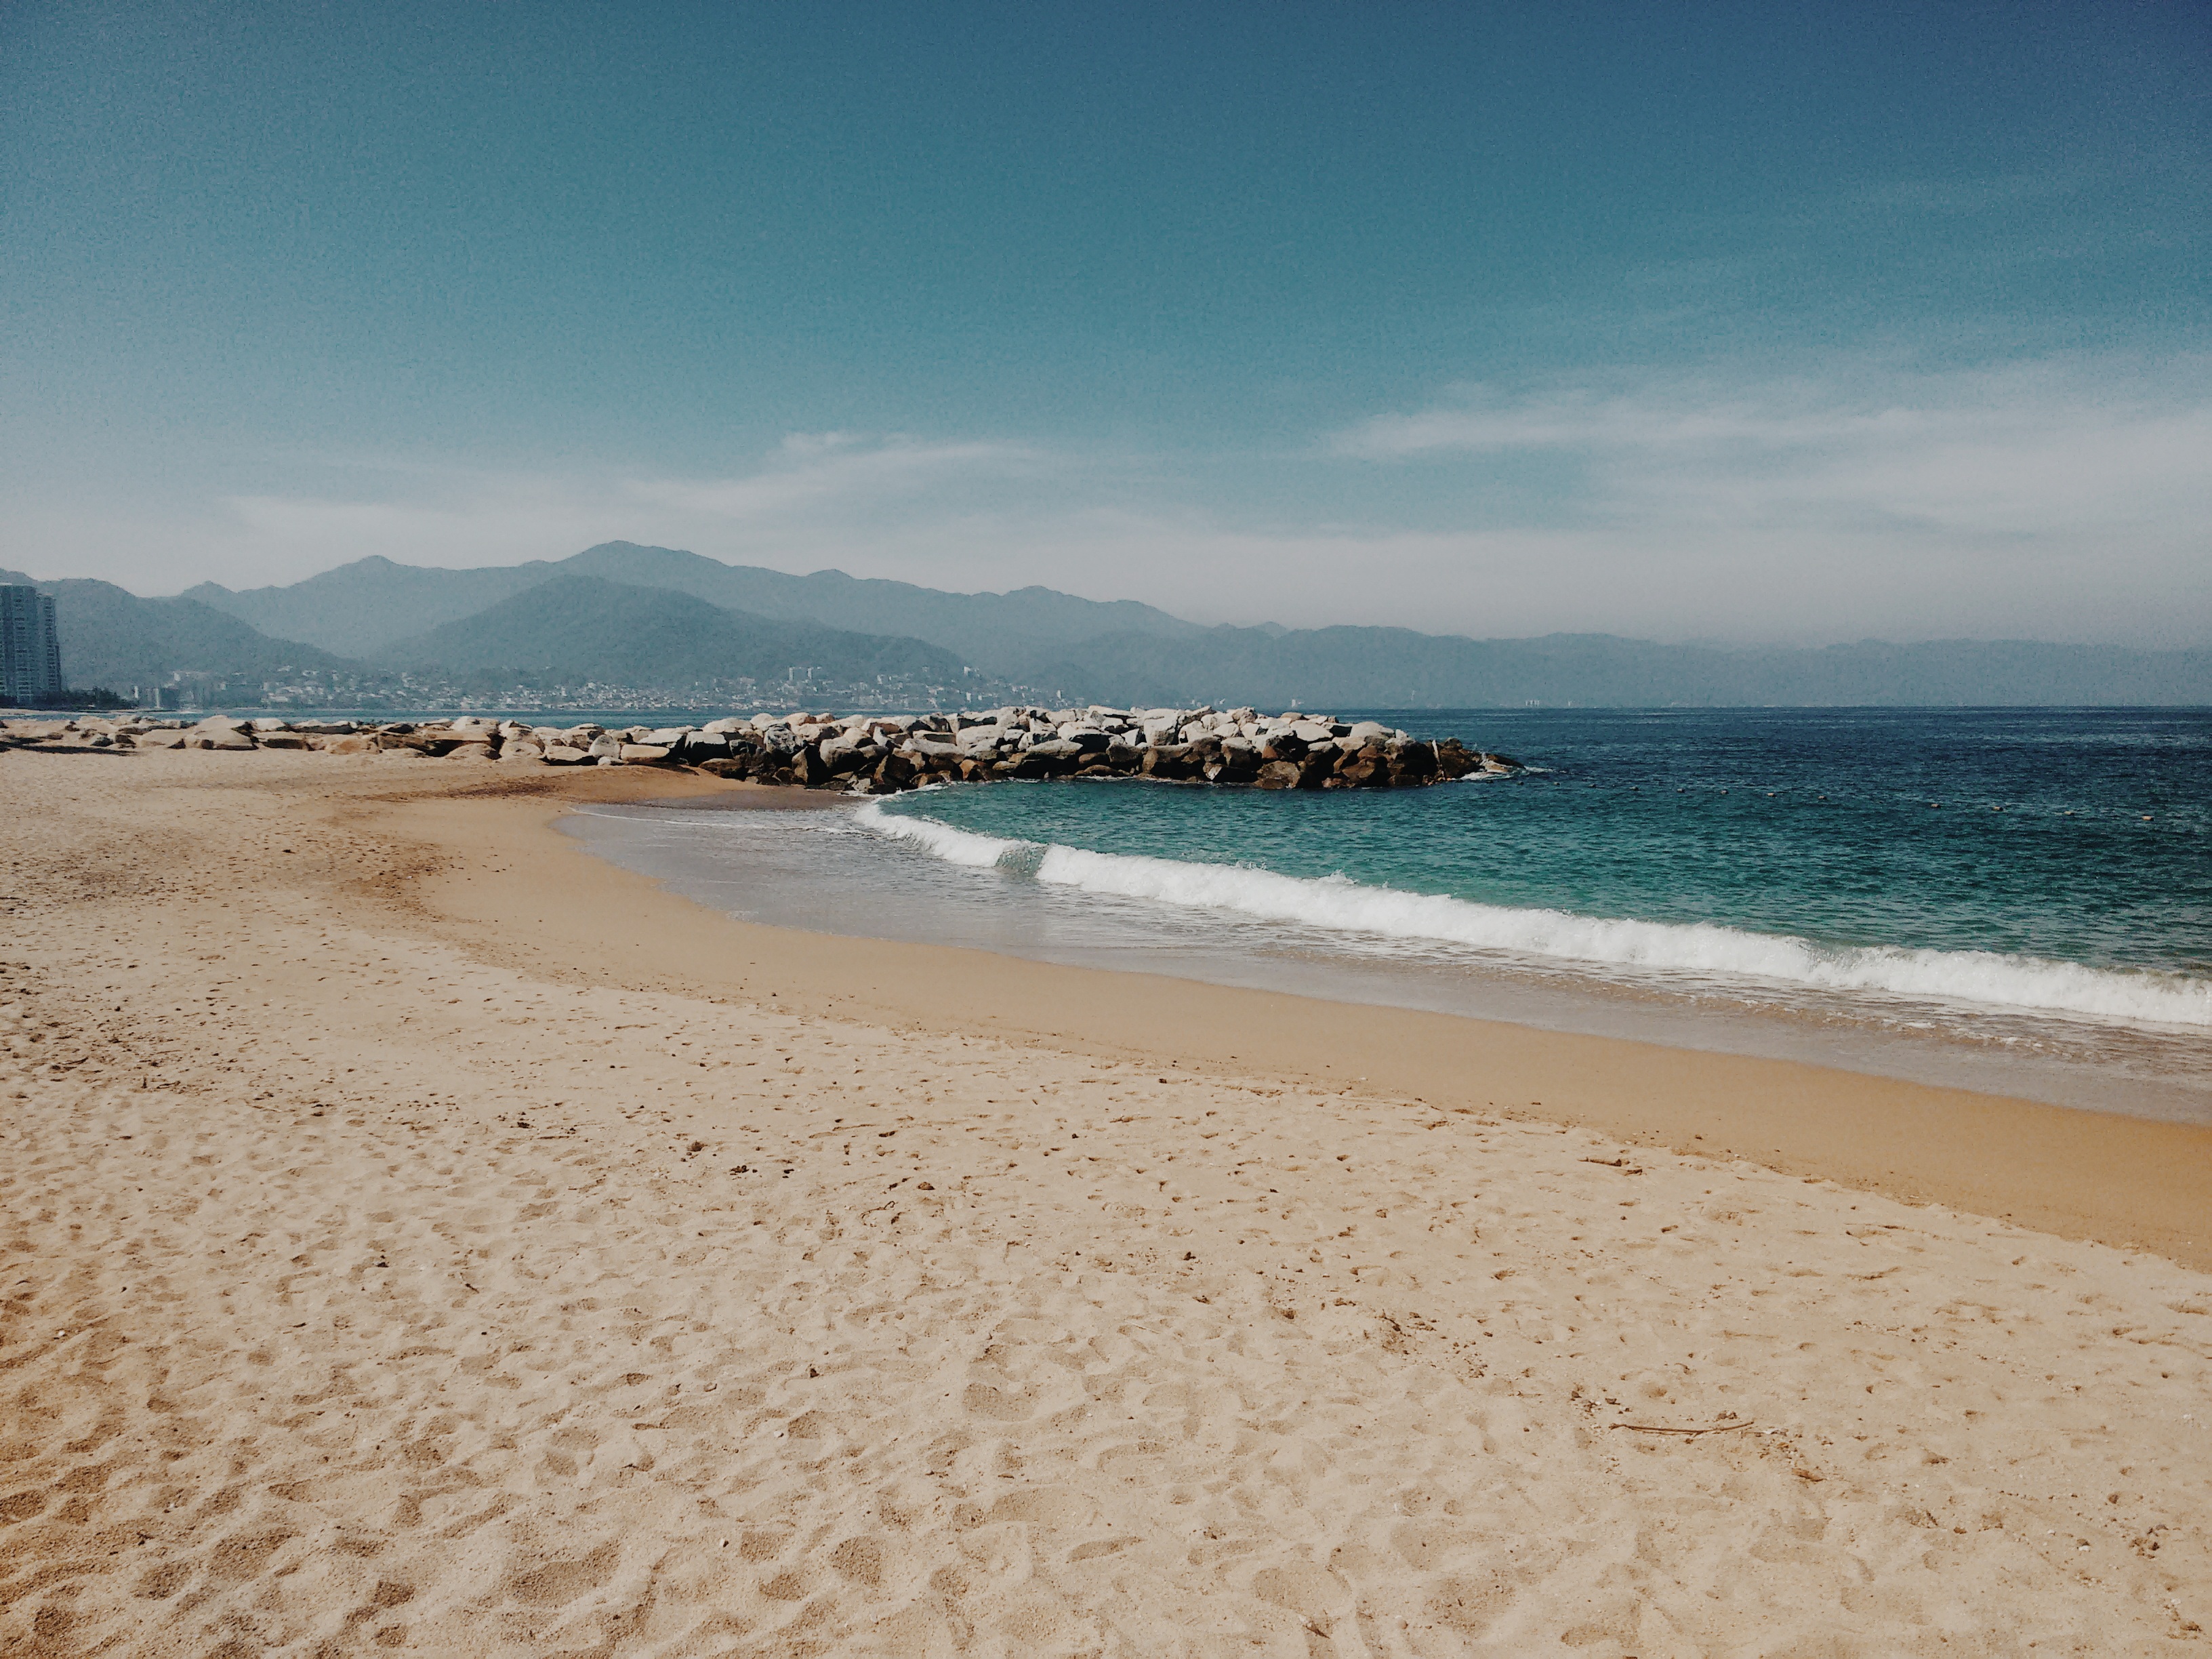
beach, sea, coast, sand, ocean, horizon, shore, wave, vacation, bay, material, body of water, cape, wind wave